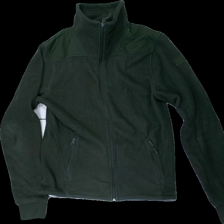
View: front
Type: Outerwear
Category: Men
Brand: Mckinley (Intersport)
Colors: Green
Material: 100% polyester
Cut: Regular
Size: S
Season: Autumn
Damage location: bottom left
Price range: <50
Recommended usage: Export
Description: grön fluffig fleece med dragkedja där fleecen inte är fluffig längre/lagt sig ner